Treaty of San Stefano

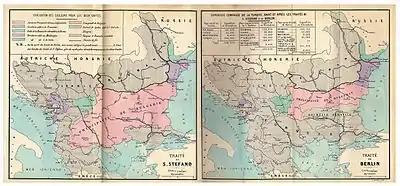
Maps of the region after the Treaty of San Stefano and the Congress of Berlin of 1878

The Great Powers, especially British Prime Minister Benjamin Disraeli, were unhappy with this extension of Russian power, and Serbia feared that the establishment of Greater Bulgaria would harm its interests in the former and remaining Ottoman territories. These reasons prompted the Great Powers to obtain a revision of the treaty at the Congress of Berlin, and substitute it with the Treaty of Berlin.